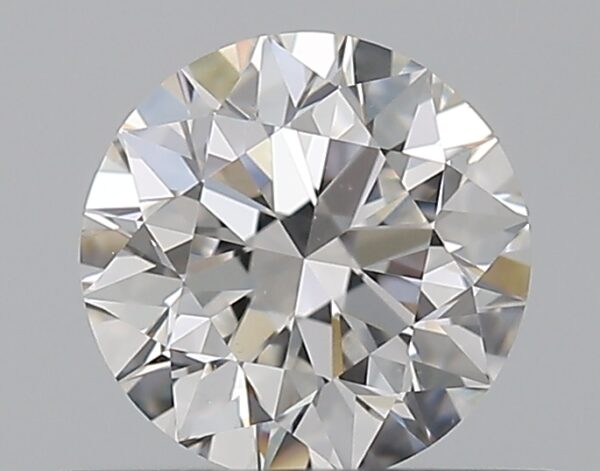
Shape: round
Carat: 0.5
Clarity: VS2
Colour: E
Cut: EX
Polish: EX
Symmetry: EX
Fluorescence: N
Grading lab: GIA
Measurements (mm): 5.04 x 5.07 x 3.18